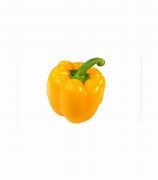
Label: capsicum